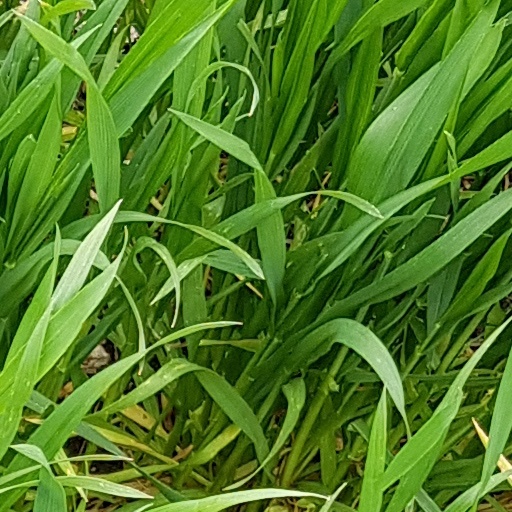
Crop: wheat